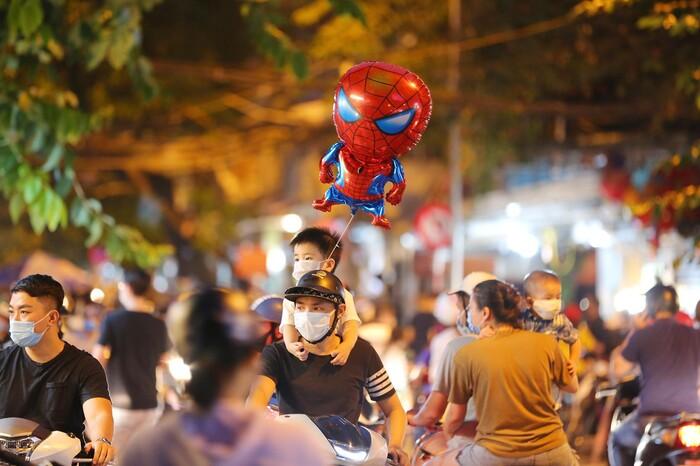
chiếc bóng bay đang bay lơ lửng có hình người nhện